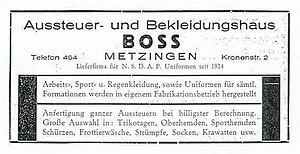
Hugo Boss AG est un groupe international de mode, basé en Allemagne, spécialisé dans le prêt-à-porter. Fondée en 1924 par Hugo Ferdinand Boss, Hugo Boss est l'une des plus célèbres marques mondiales de mode masculine, vendant un costume sur six dans le monde, et commercialisée dans plus d'une centaine de pays avec plusieurs centaines de boutiques gérées en propre et un millier de franchises.